Howard Finkelstein

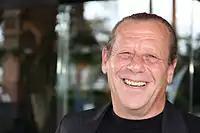
Howard Finkelstein

Howard received his Bachelor of Arts degree in the Social and Behavioral Sciences from the University of South Florida in 1975. He received his Juris Doctor degree from the University of Miami School of Law in 1978.